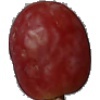
Label: Grape Pink 1